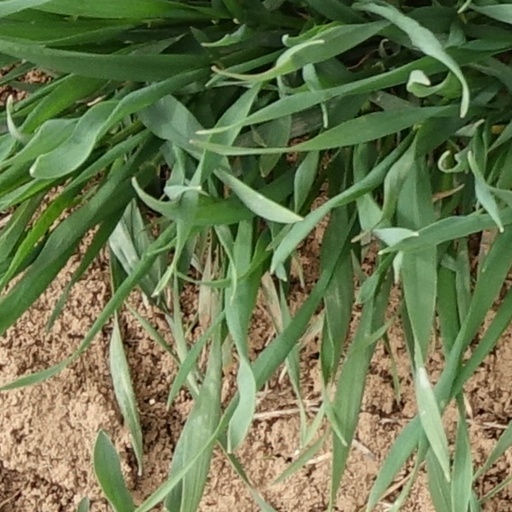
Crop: wheat